And Quiet Flows the Don (1958 film)

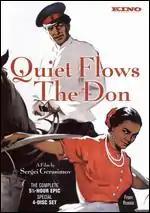
The poster in English

And Quiet Flows the Don (translit. Tikhiy Don) is a three-part Soviet epic film directed by Sergei Gerasimov based on the novel of the same title by Mikhail Sholokhov. The first two parts of the film were released in October 1957 and the final third part in 1958. The film tells the story of Russia's involvement in the World War I, the October Revolution, the Russian Civil War, the fate of ordinary people, the crumbling ideals of the Don Cossacks and the personal tragedy of the protagonist, Grigori Melekhov (anglicised Gregory Melehoff). The protagonist is described by Gerasimov as in fact "a man without a road, doomed by history."